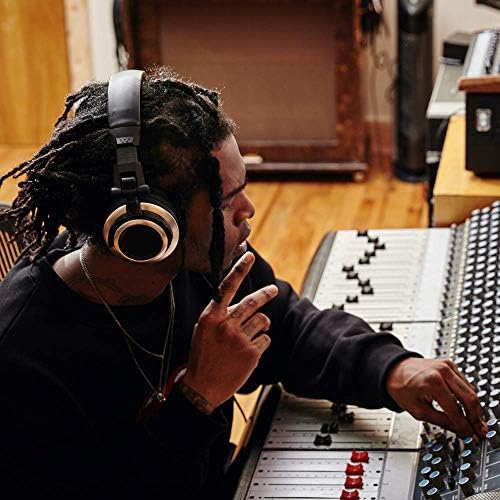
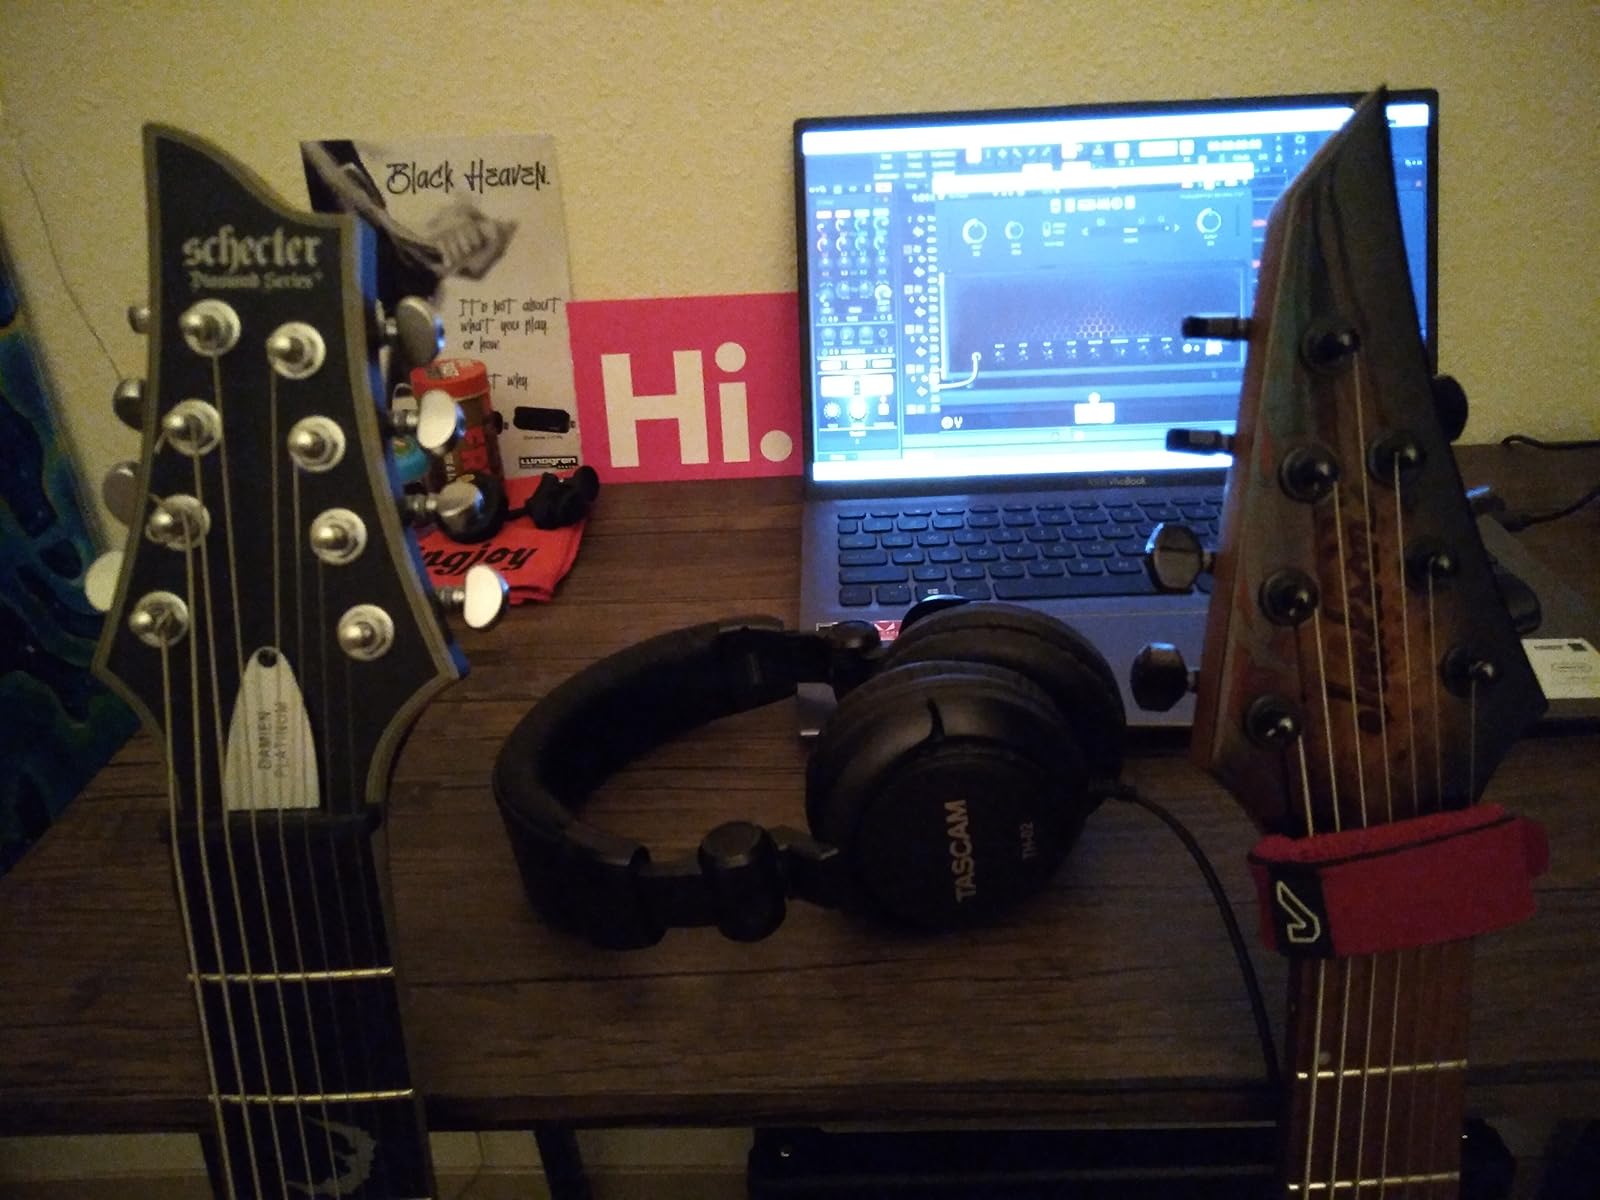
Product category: headphones
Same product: no